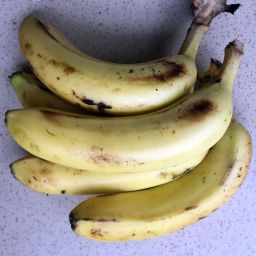
Fruit: Banana
Quality: Good